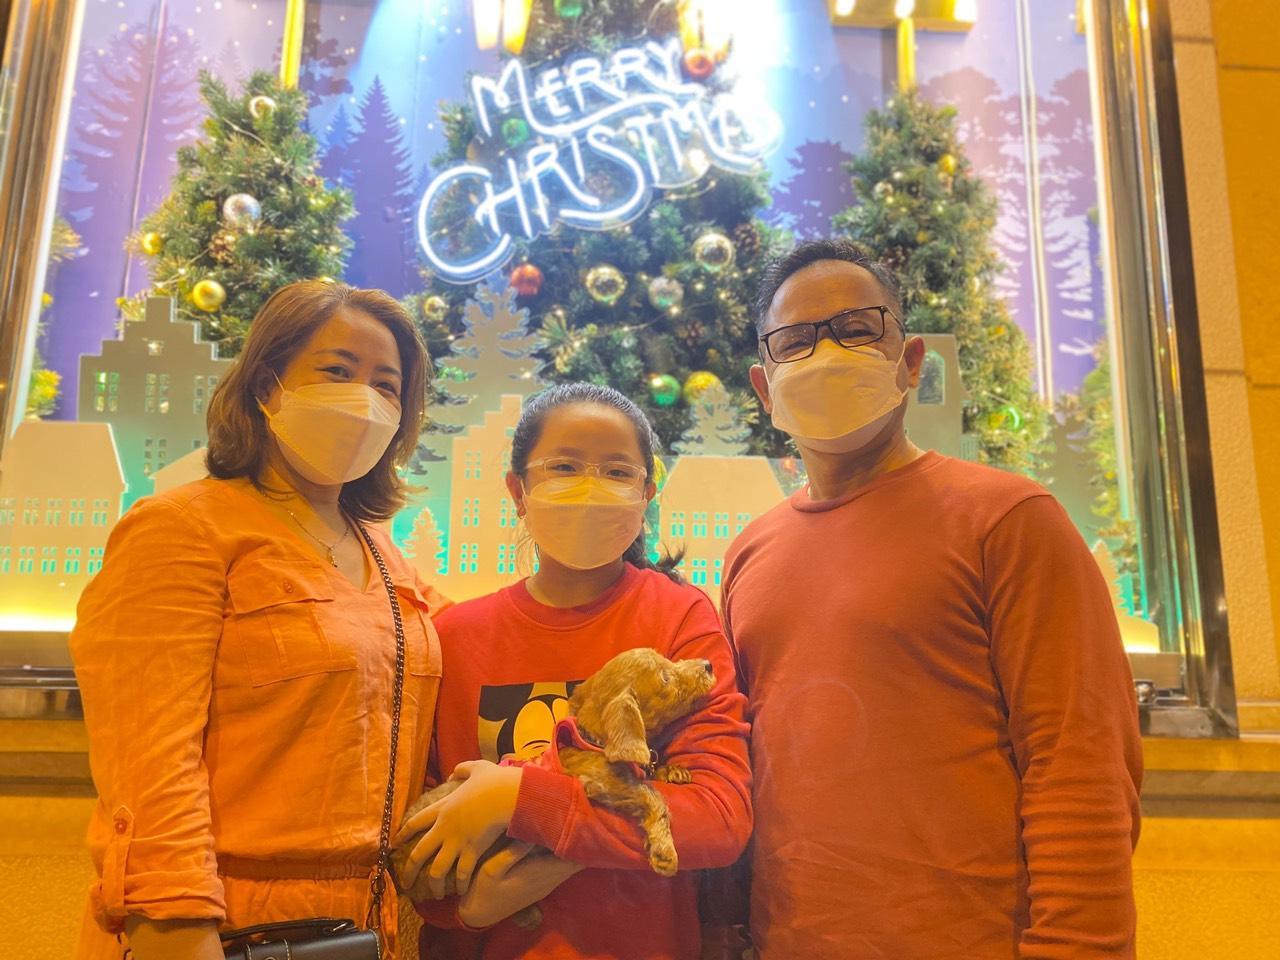
trên tay bé gái đang ôm một con chó